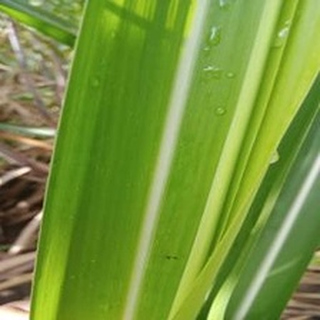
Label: healthy_sugarcane